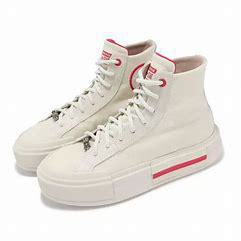
Brand: Converse
Model: Chuck Taylor All Star